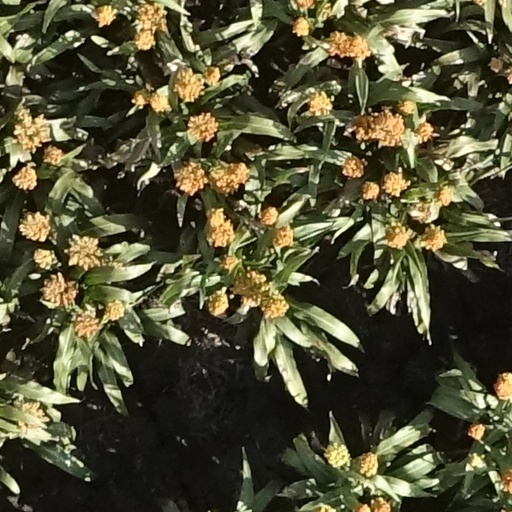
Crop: sorghum